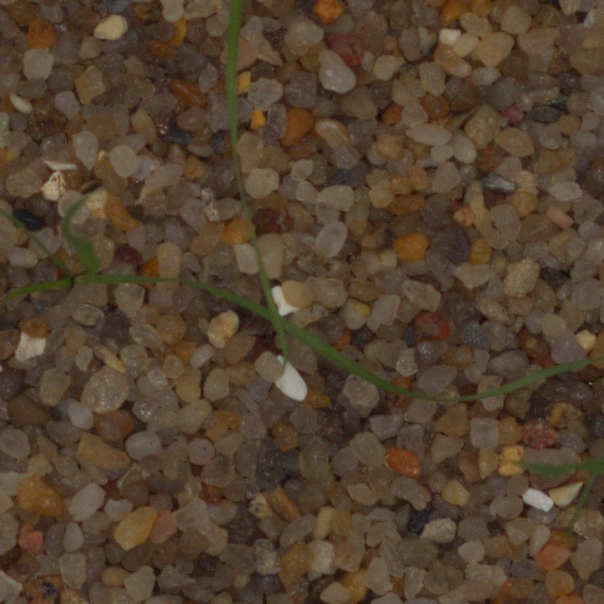
Label: loose_silkybent